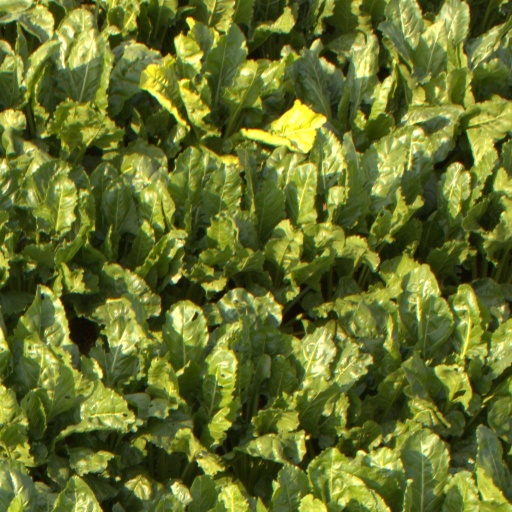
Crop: sugar beet